Pathala Bhairavi

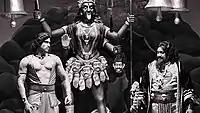
Rana Daggubati ("left") and Raghu Babu ("right") as artistes from Surabhi theatre group performing a play based on "Pathala Bhairavi" in the film "Krishnam Vande Jagadgurum" (2012).

The film is considered to be a breakthrough film for both Rama Rao and Ranga Rao. Rama Rao later starred in other folklore films like "Chandirani" (1953), "Rechukka" (1954), and "Jayasimha" (1955); all of which were commercially successful. When the film's unit was travelling by train to attend the 100th day celebrations of "Pathala Bhairavi" at Bellary, the then Union Home Minister C. Rajagopalachari was travelling in Madras Mail. When both the trains happened to halt at Guntakal, people who had come to greet Rajagopalachari rushed to the other platform to have a glimpse of the film's unit, which left Rajagopalachari amazed by the popularity that the film had attained.